LMS Stanier Class 5 4-6-0 5000

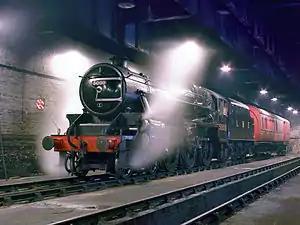
No. 5000 in 1982

LMS Stanier Class 5 4-6-0 number 5000 is a preserved British steam locomotive. It is part of the National Railway Collection.